Håkon Wium Lie

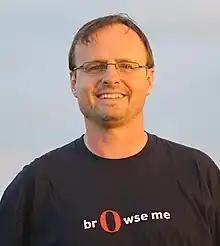
Håkon Wium Lie, March 2009

Håkon Wium Lie (born July 26, 1965) is a Norwegian web pioneer, a standards activist, and the chairman of YesLogic, developers of Prince CSS-based PDF rendering software. He is best known for developing Cascading Style Sheets (CSS) while working with Tim Berners-Lee and Robert Cailliau at CERN in 1994. He was the chief technology officer of Opera Software from 1998 until the browser was sold to new owners in 2016.